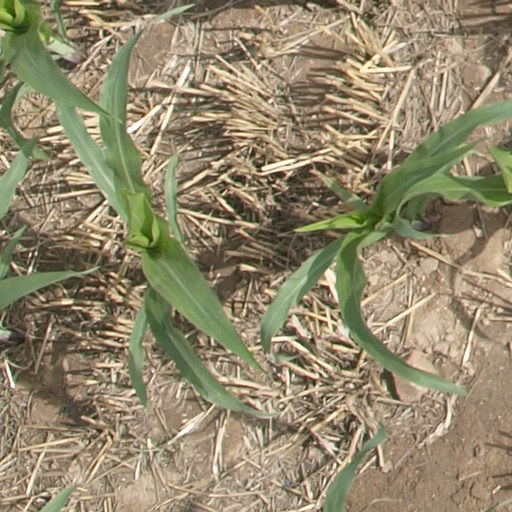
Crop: maize; corn